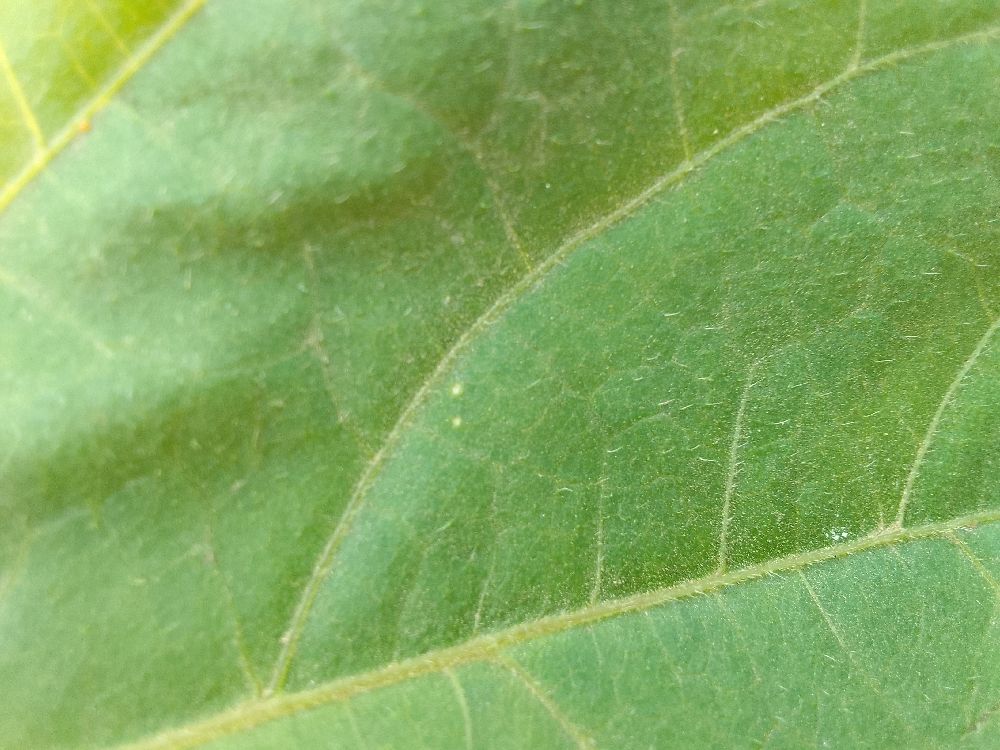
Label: healthy